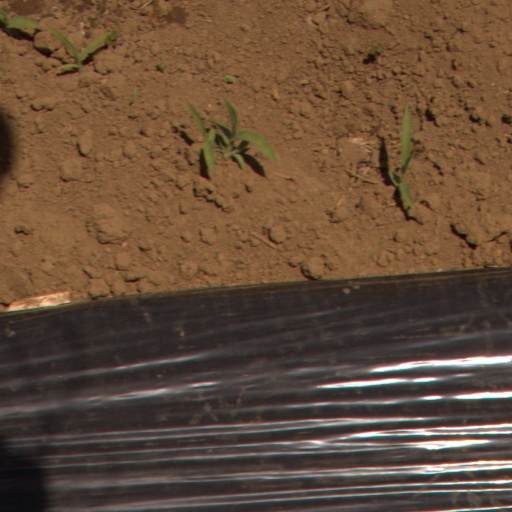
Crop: Jerusalem artichoke